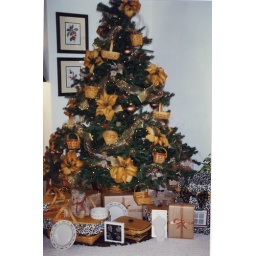
Christmas tree at Tami Hallberg's home in California.